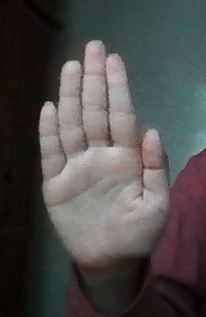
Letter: seen